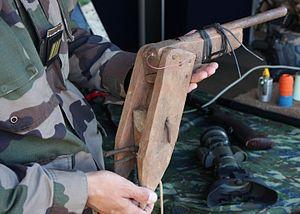
L’opération Harpie est une opération interministérielle française réalisée en Guyane depuis le mois de février 2008, menée conjointement par les forces de gendarmerie et les forces armées en Guyane pour lutter contre l'orpaillage illégal en Guyane. Près d’un millier de militaires participent à cette mission.